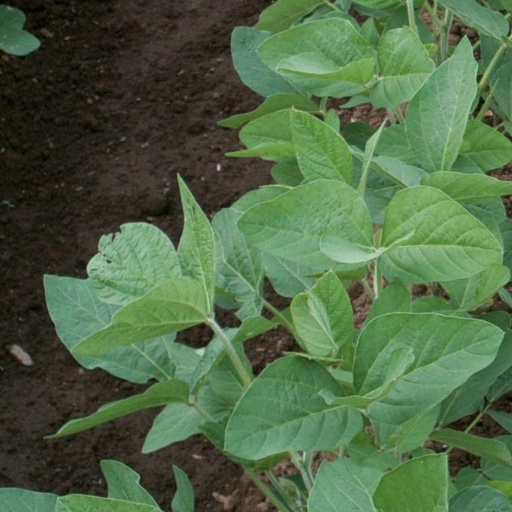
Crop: soybean